Frances Emily White

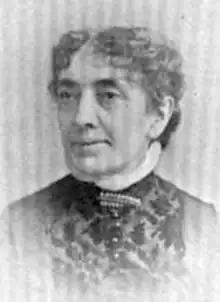
Frances Emily White, from an 1895 publication

Frances Emily White (8 June 1832 – 29 December 1903) was an American anatomist and physiologist.